Asus

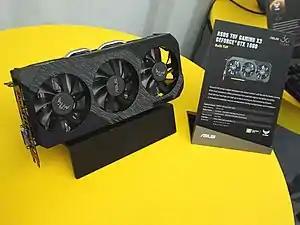
Nvidia GeForce GTX 1660 Asus TUF Gaming X3

The Ultimate Force (TUF) is a brand used by Asus since about 2010. The brand is for Asus affordable, mid-range gaming products focusing on performance and durability.